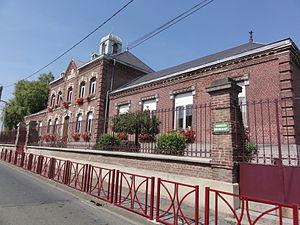
Estrées (Aisne) mairie
Estrées est une commune française située dans le département de l'Aisne, en région Hauts-de-France.